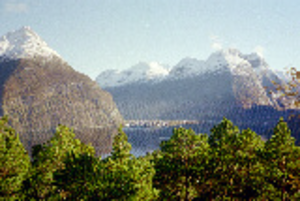
Sunndalsøra
Sunndalsøra er kommunecenter i Sunndal kommune i Møre og Romsdal fylke i Norge. Byen har 4.130 indbyggere pr. 1. januar 2012, og ligger ved udløbet af elvene Driva og Litldalselva.